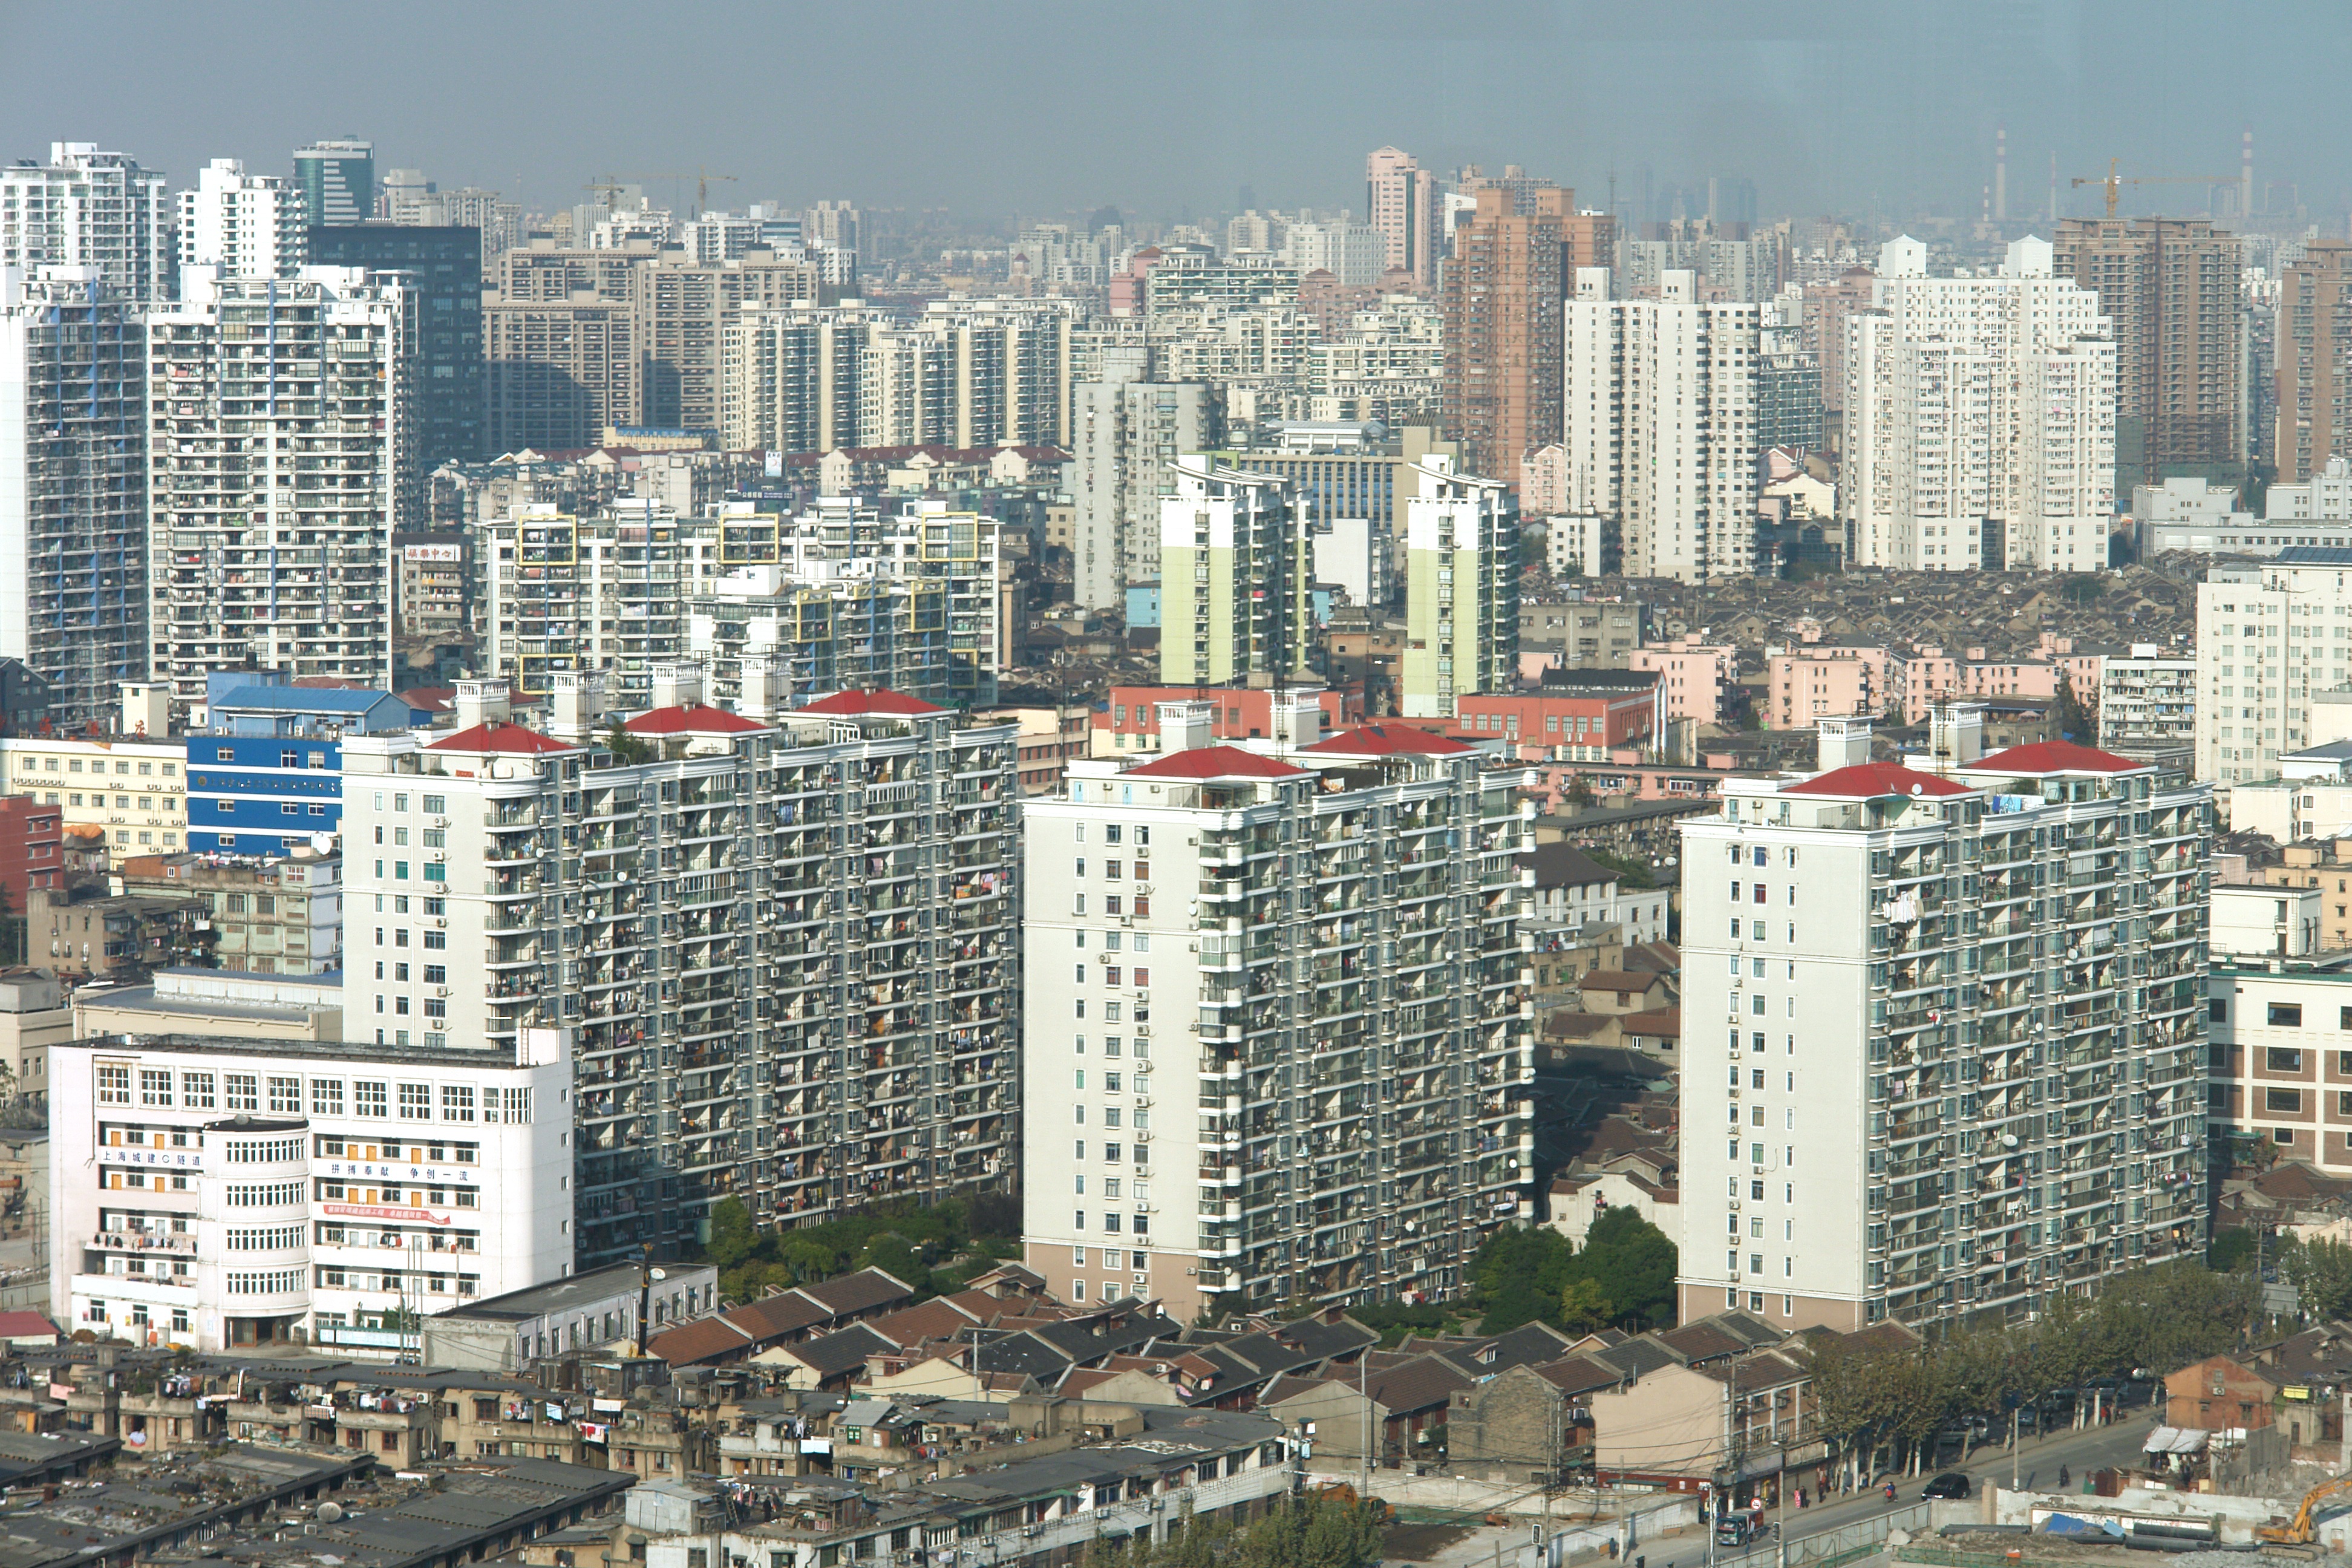
skyline, city, skyscraper, cityscape, downtown, suburb, tower, tower block, shanghai, metropolis, condominium, neighbourhood, big city, urban landscape, bird's eye view, aerial photography, urban area, residential area, human settlement, metropolitan area